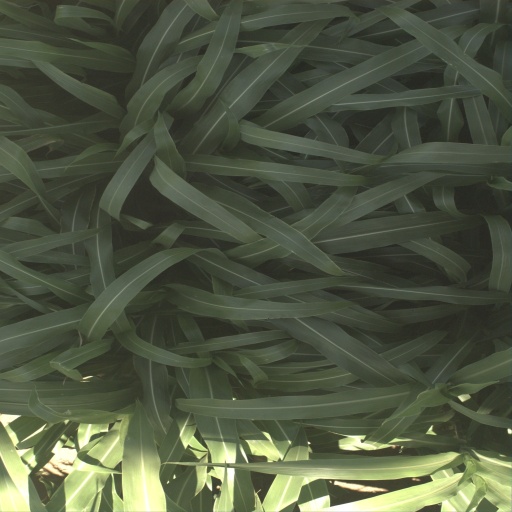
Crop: sorghum